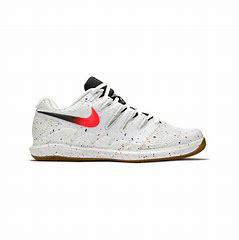
Brand: Nike
Model: Court Air Zoom Vapor X